Volča

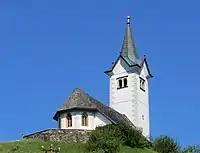
Saint George's Church

The local church is dedicated to Saint George and dates to the early 16th century. Sixteenth-century frescos are preserved in the sanctuary. The three altars in the church are all gilded and date to the mid-17th century.